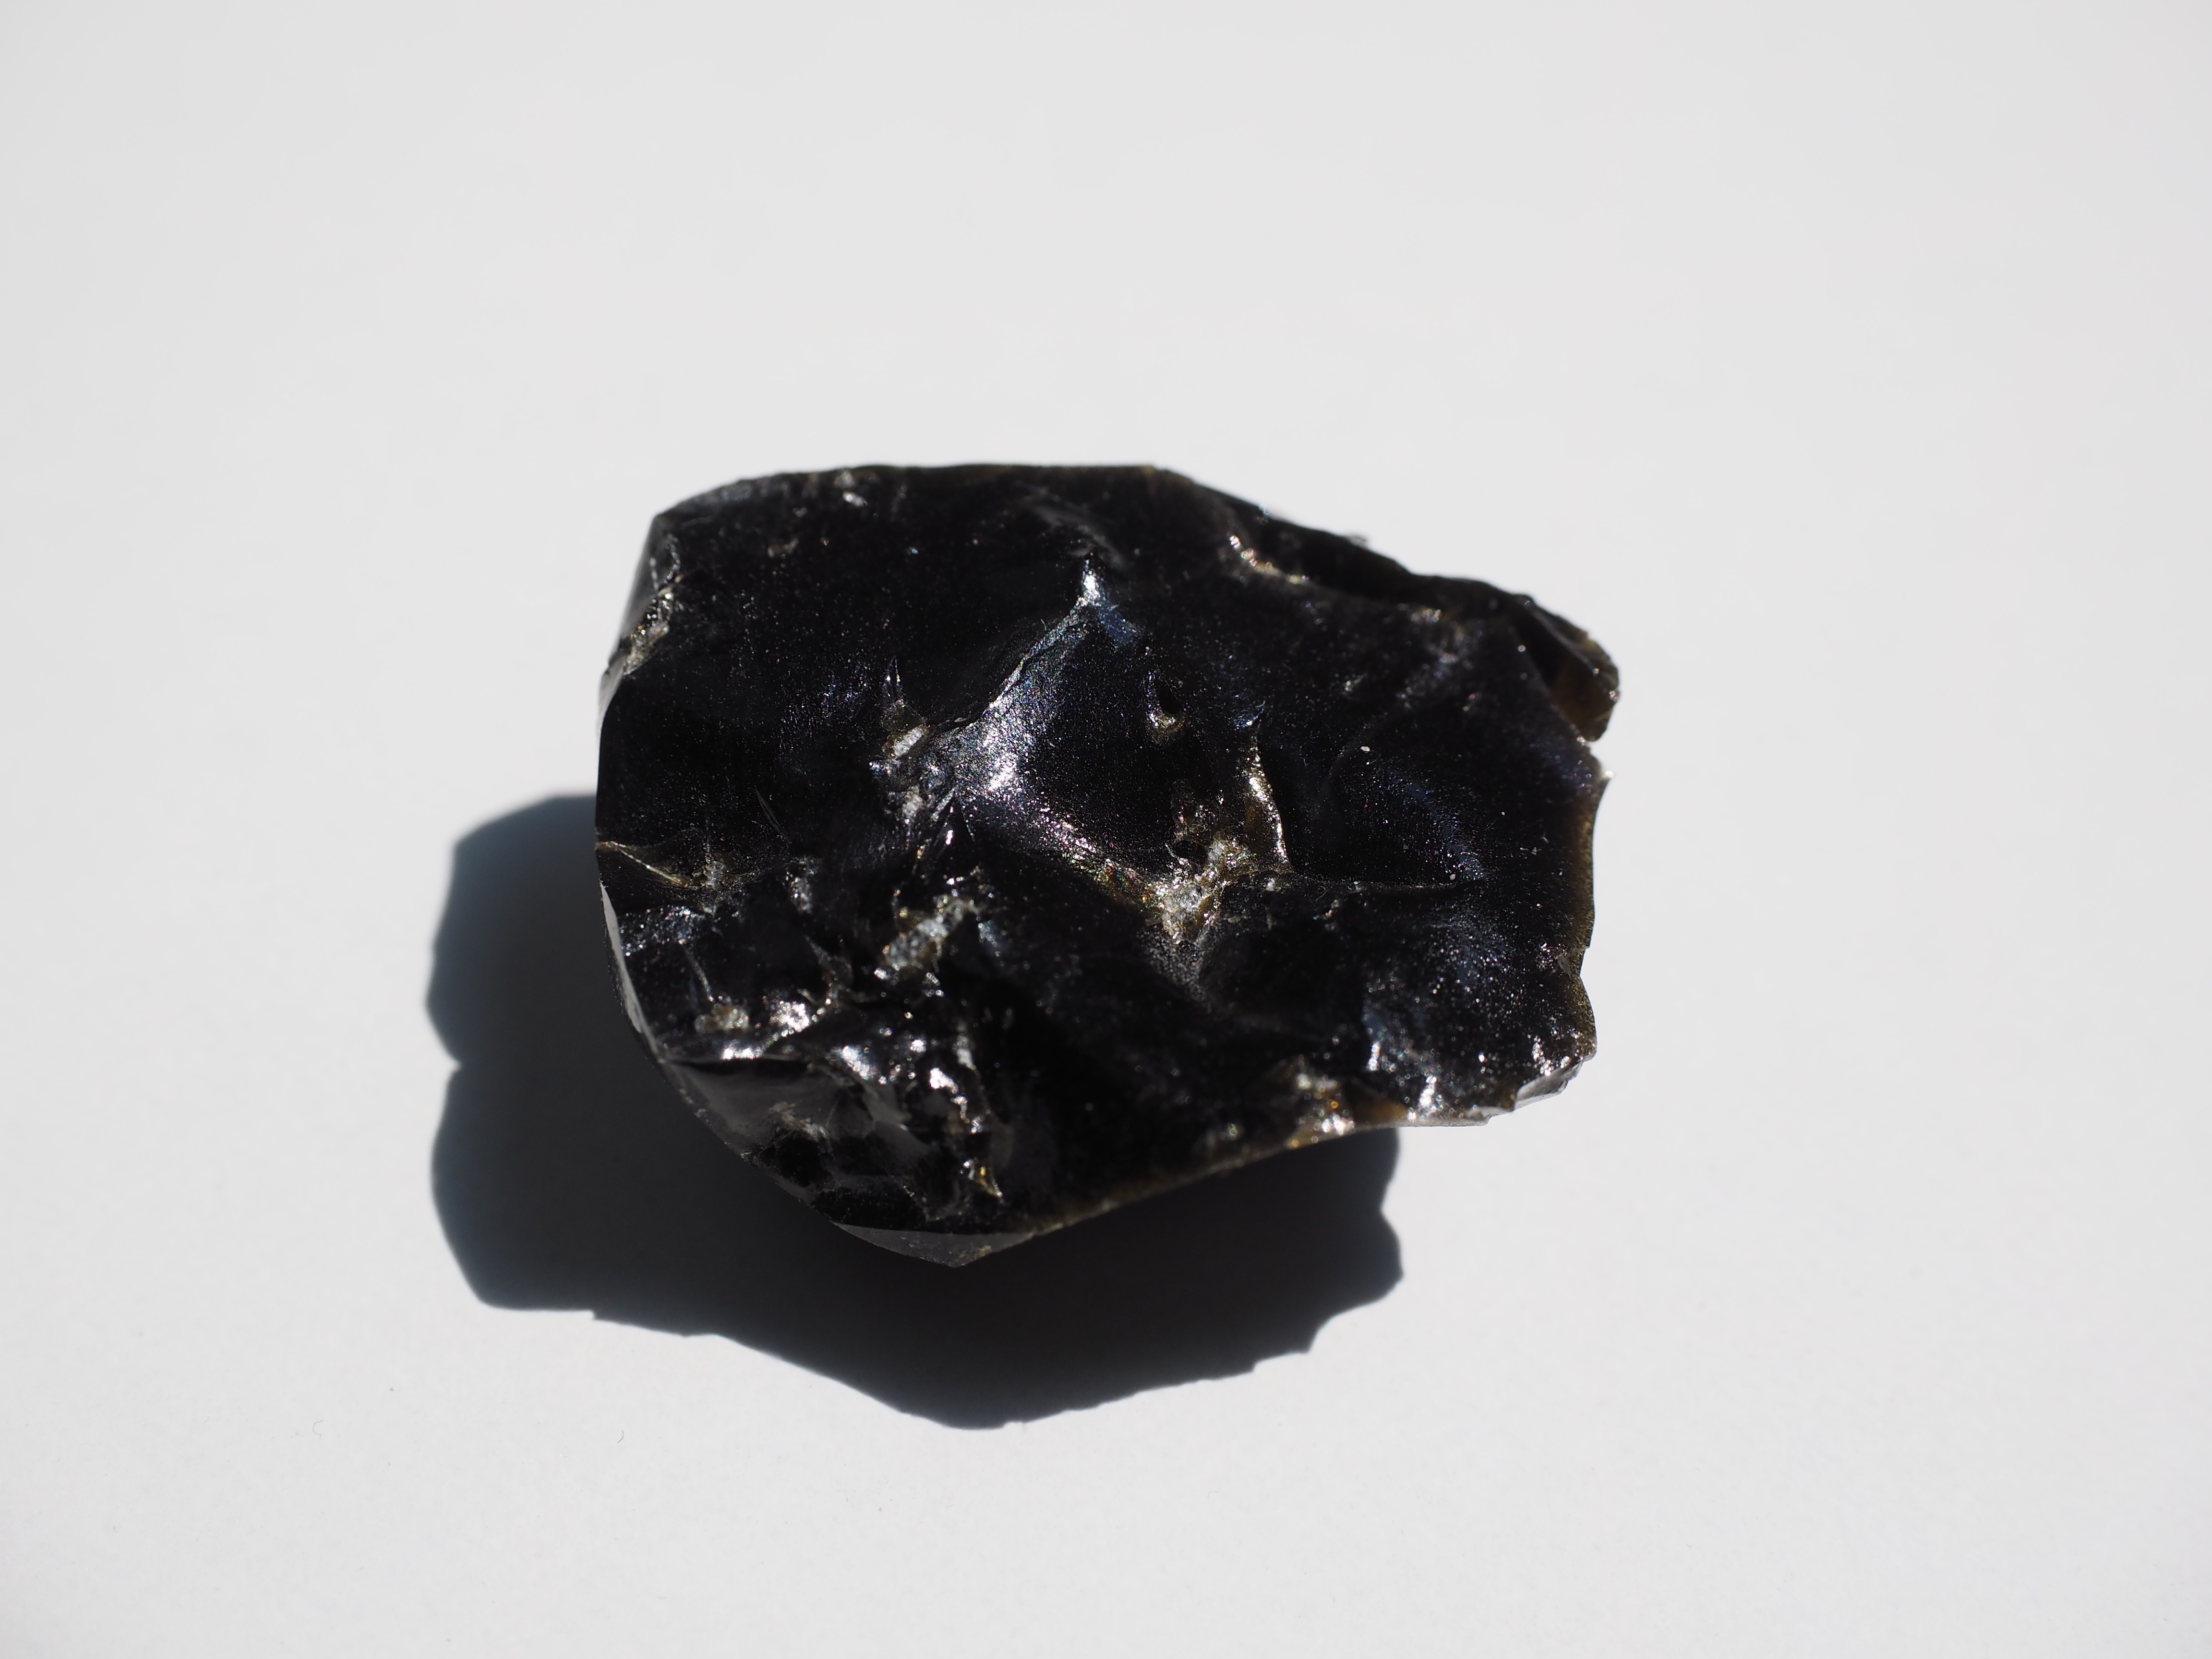
stone, black, material, jewellery, diamond, shiny, obsidian, volcanic, gemstone, mineral, fashion accessory, rocks glass, volcanic rocks glass, shell break